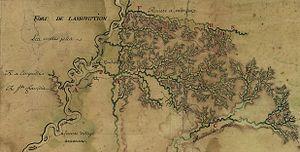
Le Fort de l'Assomption fut un fort français construit au XVIIIᵉ siècle en Nouvelle-France le long du fleuve Mississippi.
Ceci est une liste des forts de la Nouvelle-France. Pour faciliter l'accès, les forts sont